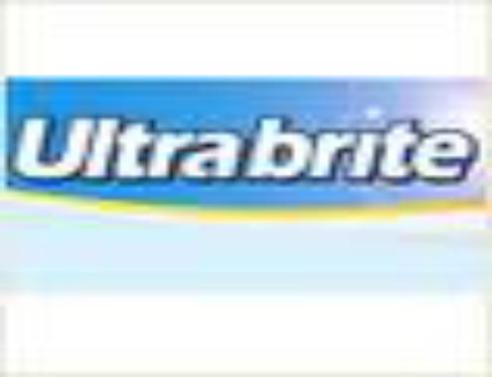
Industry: Medical